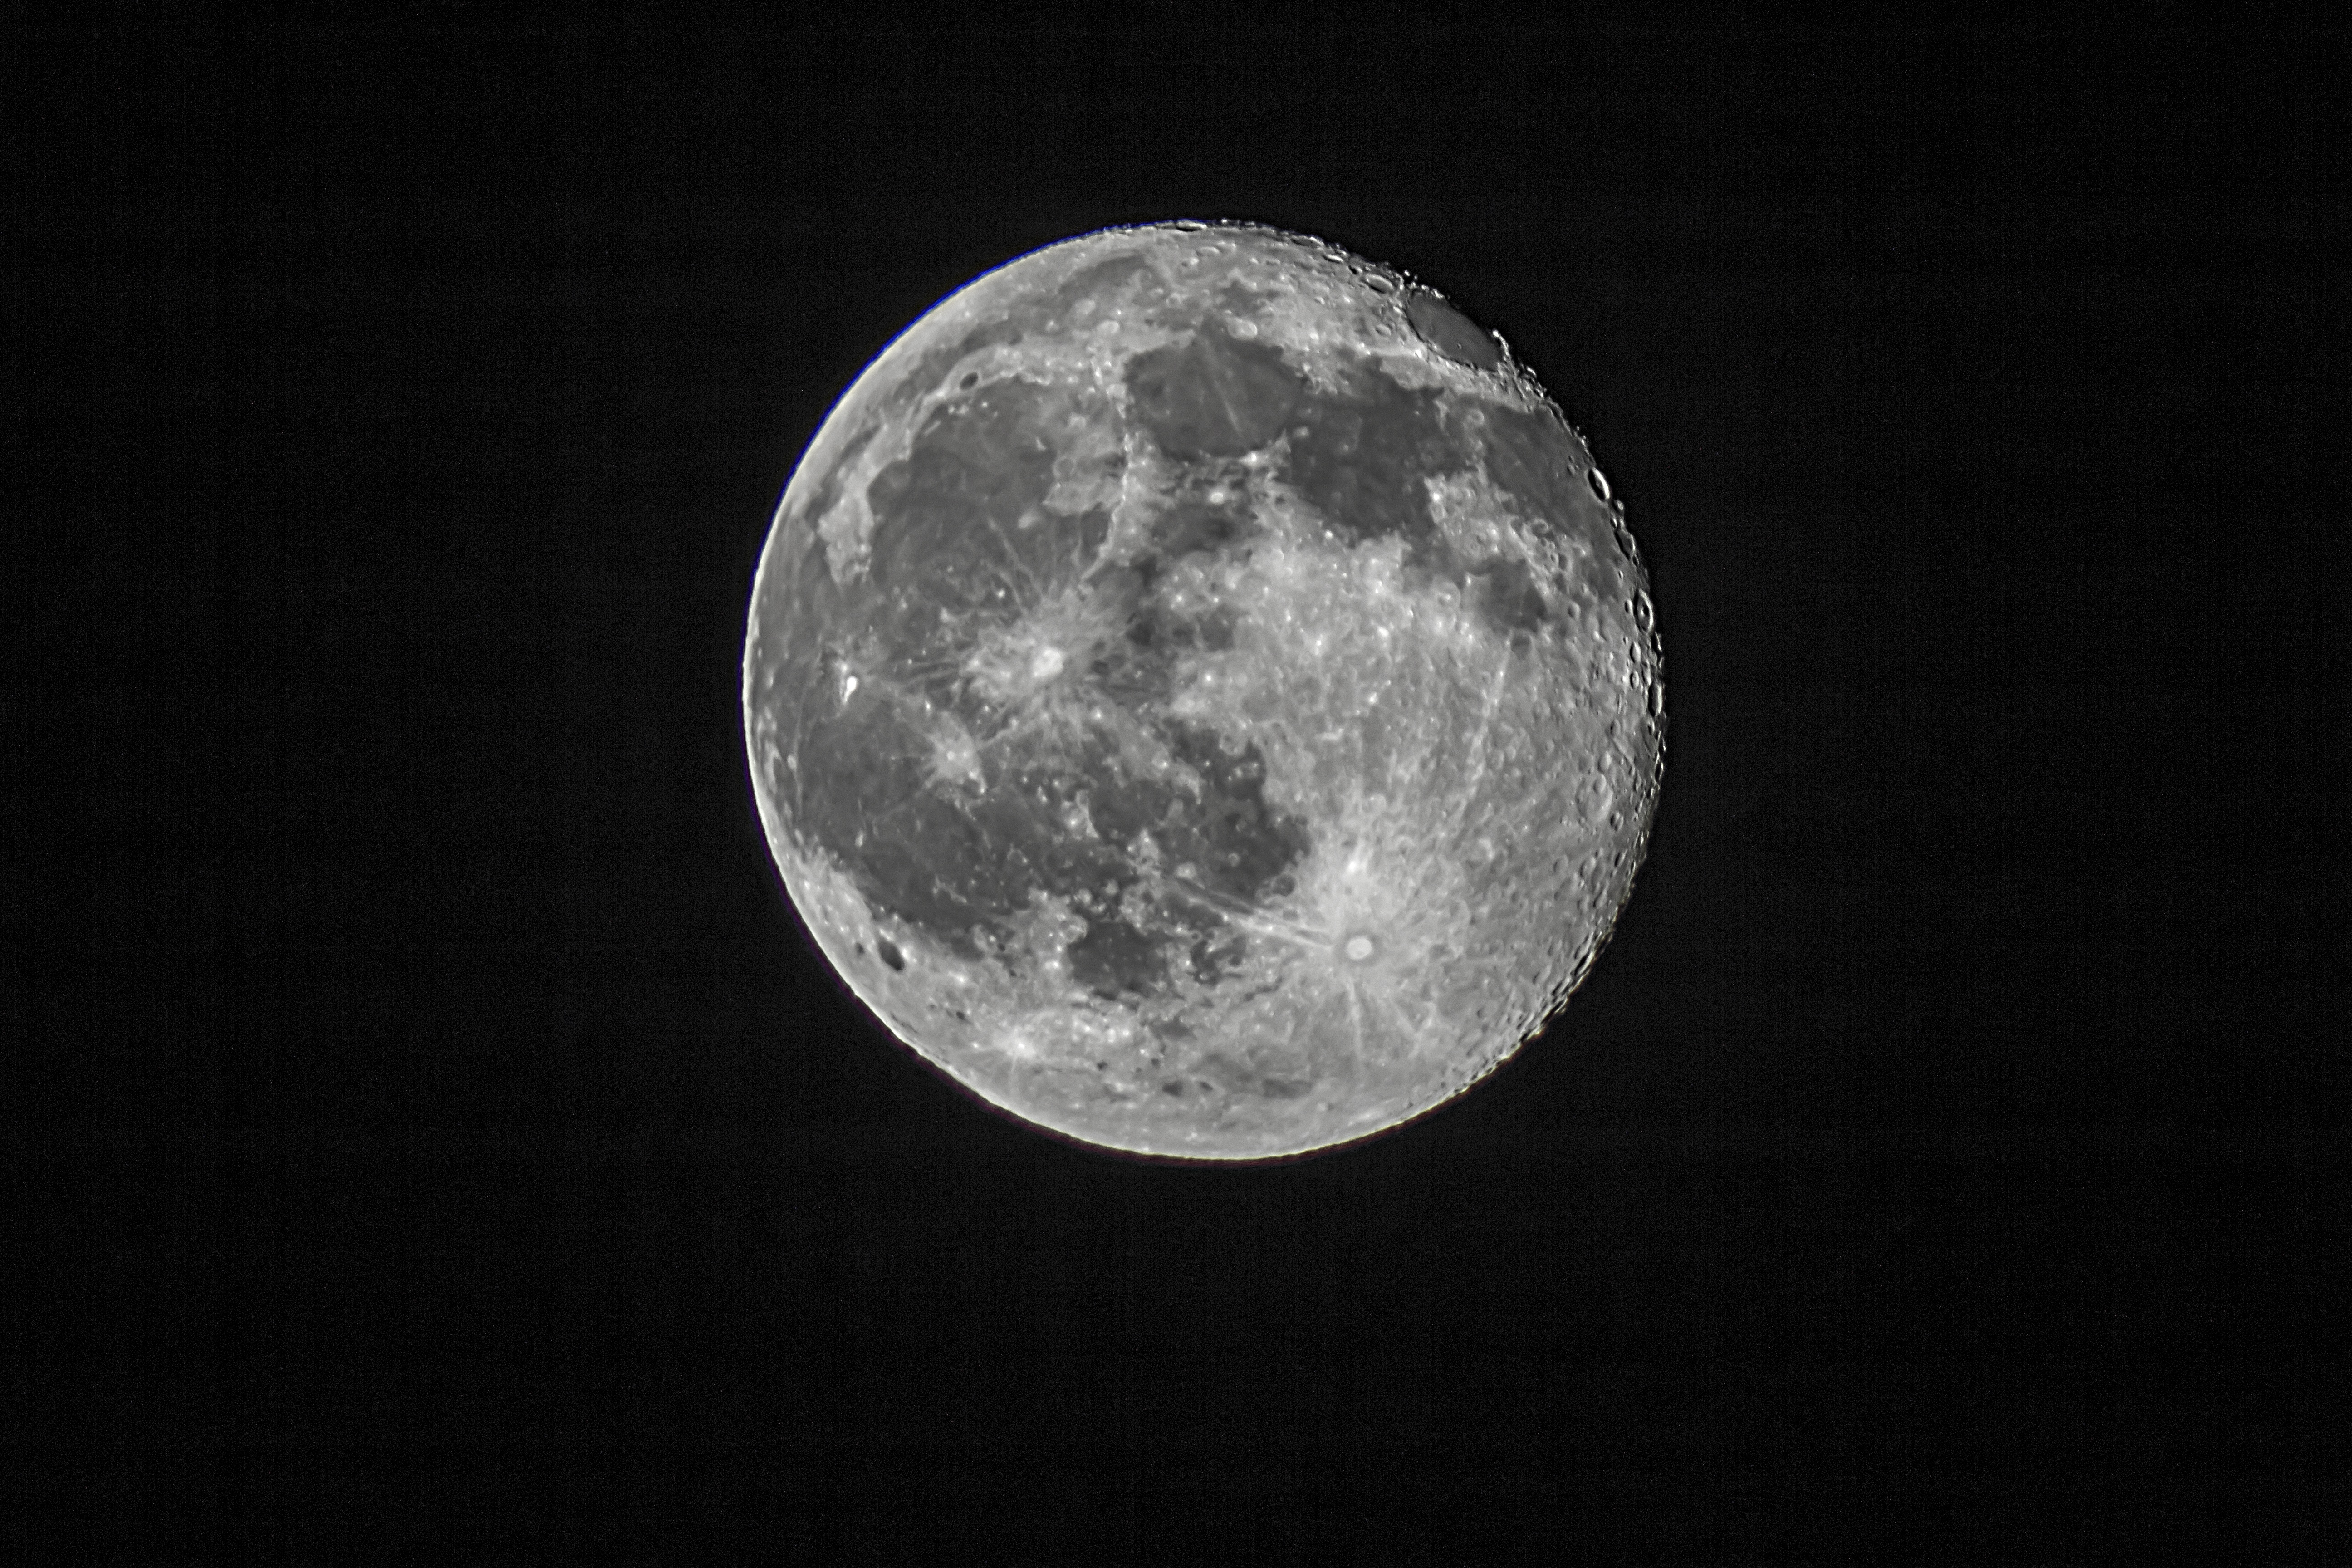
black and white, sky, night, atmosphere, darkness, monochrome, night sky, moon, full moon, moonlight, circle, astronomy, moon at night, astronomical object